ZCMI

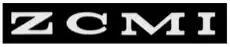
Classic logo

In October 1999, as a result of losses for two consecutive years, along with mounting economic and social pressures, ZCMI was sold to May Department Stores Company of St. Louis, ZCMI operated under its original name as a part of May's Portland-based Meier & Frank division until April 2001, when the stores adopted the Meier & Frank name. In addition to the name change, the Utah stores in Logan and St. George, along with the Idaho stores in Idaho Falls and Pocatello, were sold to Dillard's in March 2001. May Co. was sold to Federated Department Stores (now Macy's, Inc.) in 2005. In September 2006, all Meier & Frank stores were converted to Macy's.